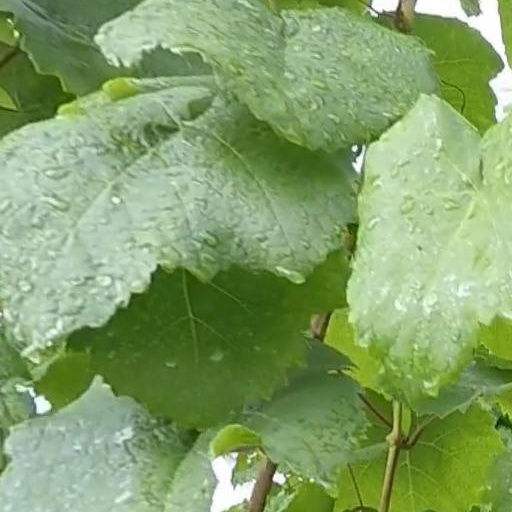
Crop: grape